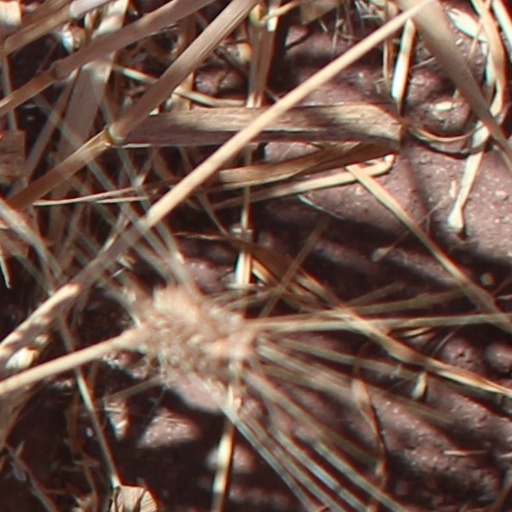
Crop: wheat